Evacuation of civilians from the Channel Islands in 1940

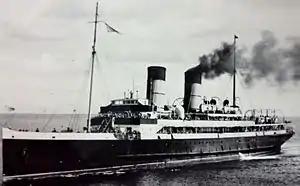
SS "Viking" in Steam Packet service.

Ships urgently needed to evacuate soldiers from France in Operation Aerial, were diverted to help civilians in the Channel Islands. Marshal Philippe Pétain requested an armistice on 17 June and on 19 June nearby Cherbourg was captured by German forces.